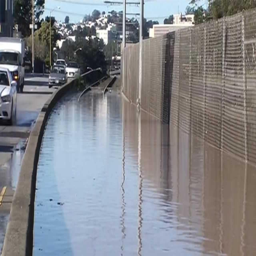
a road is finally back open on sunday night after a major water main break .